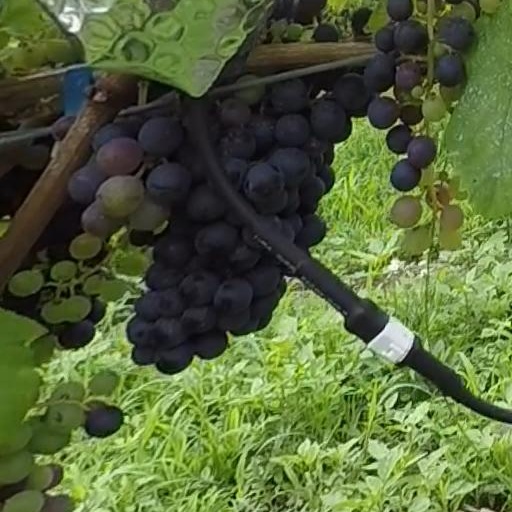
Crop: grape